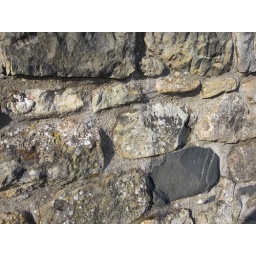
Other rocks in the wall